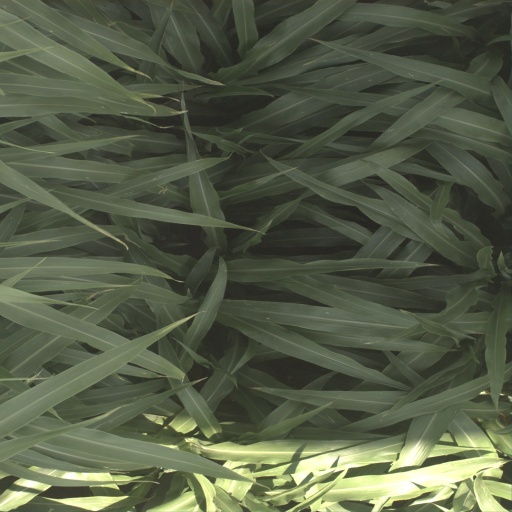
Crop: sorghum